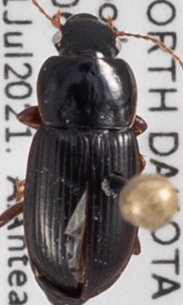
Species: Harpalus somnulentus
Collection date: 2021-07-21
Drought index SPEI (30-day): -1.28
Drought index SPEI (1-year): -2.09
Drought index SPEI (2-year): -0.8